Aion LX

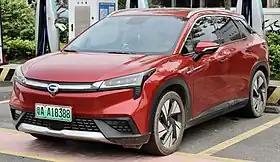
Aion LX

The Aion LX is a mid-size electric SUV produced by GAC Aion. It was revealed at Auto Shanghai in April 2019.